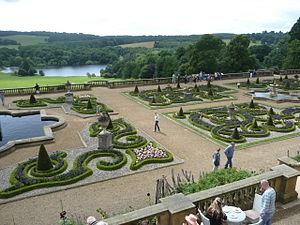
Orgueil et Quiproquos est une série télévisée britannique en quatre parties, tournée pour la chaîne ITV et diffusée pour la première fois en 2008 au Royaume-Uni. En juillet 2012, Arte termine par cette mini-série un cycle consacré à Jane Austen qui a commencé par la diffusion de la version BBC datant de 1995 d'Orgueil et Préjugés.